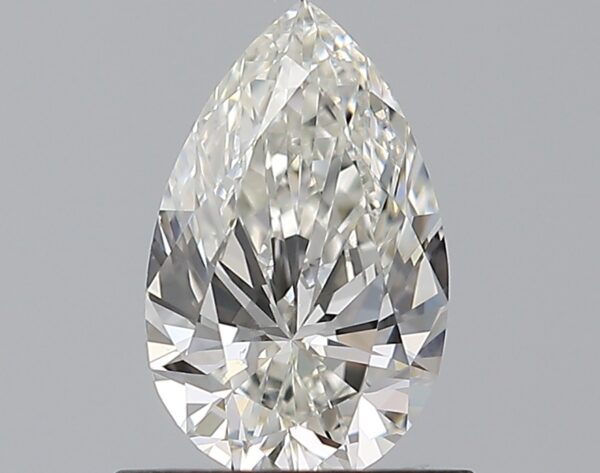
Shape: pear
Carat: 0.73
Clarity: VS2
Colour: H
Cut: EX
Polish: EX
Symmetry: VG
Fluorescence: F
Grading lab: GIA
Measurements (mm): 8.01 x 5.02 x 3.01